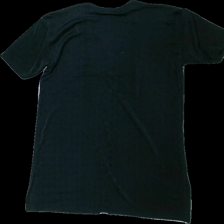
View: back
Type: Cardigan
Category: Ladies
Brand: Not in the list
Brand text on label: perfect collection
Colors: Black
Material: 100% polyester
Cut: Regular
Season: All
Trend: 80s
Damage location: top center
Damage 2 location: middle left
Damage 3 location: bottom center
Price range: 50-100
Recommended usage: Reuse
Description: svart kofta
Comment: vintage